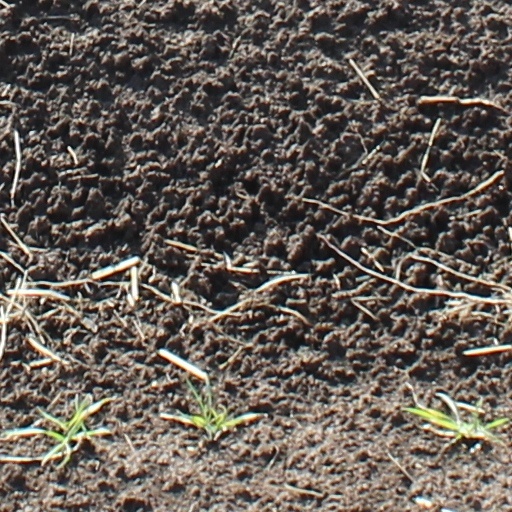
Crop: wheat